Zodiac

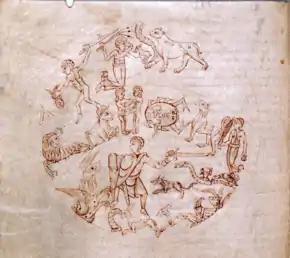
Depiction of the southern hemisphere constellations in an 11th-century French manuscript (from the Limoges area, probably in the milieu of Adémar de Chabannes, fl. 1020–1034)

The beginning of Aries is defined as the moment of vernal equinox, and all other dates shift accordingly.